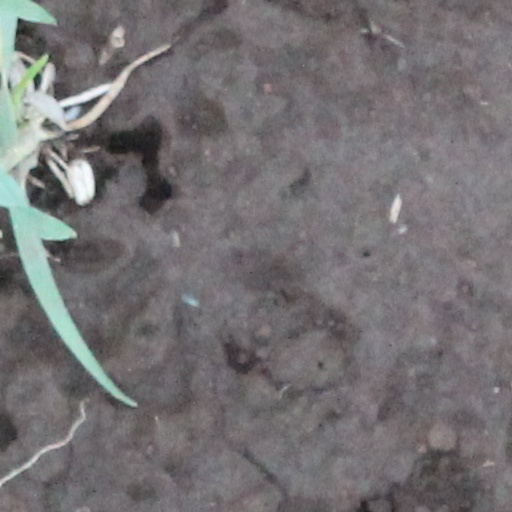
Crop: wheat